Jauja

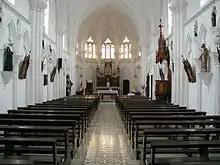
Inside the Capilla Cristo Pobre church in Jauja

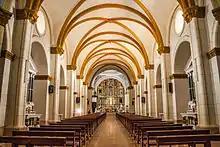
The main nave of the "Iglesia Matriz".

In Spanish language, is also the name of the proverbial , "Land of Cockaigne" where people can live without having to work. Over time, in folk song and legend, the Valley of Jauja became associated with the Land of Cockaigne. However, it was the riches of the real Jauja at the time of the Spanish conquest that created this myth. The myths sometimes depict Jauja as an island and other times as a city in a mythical land. Along the Texas-Mexico border, is known as a comic folksong about the legend of Jauja as the "Land of Cockaigne".